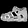
Label: Sandal